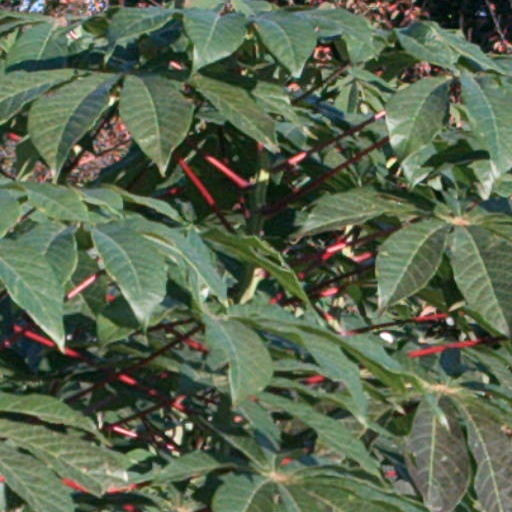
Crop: cassava